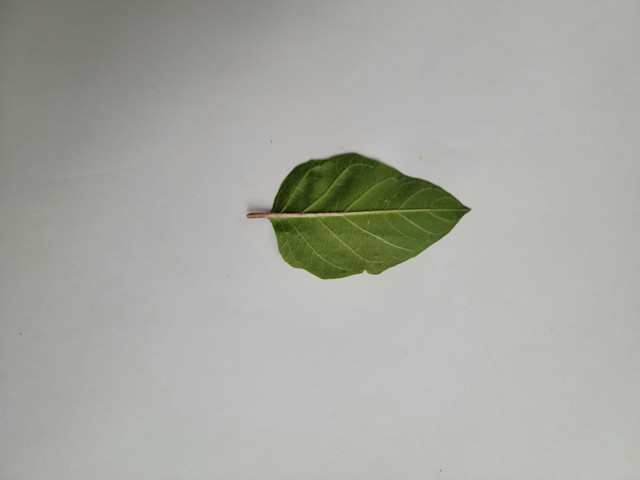
Plant: kalodhutura